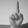
ASL letter: D